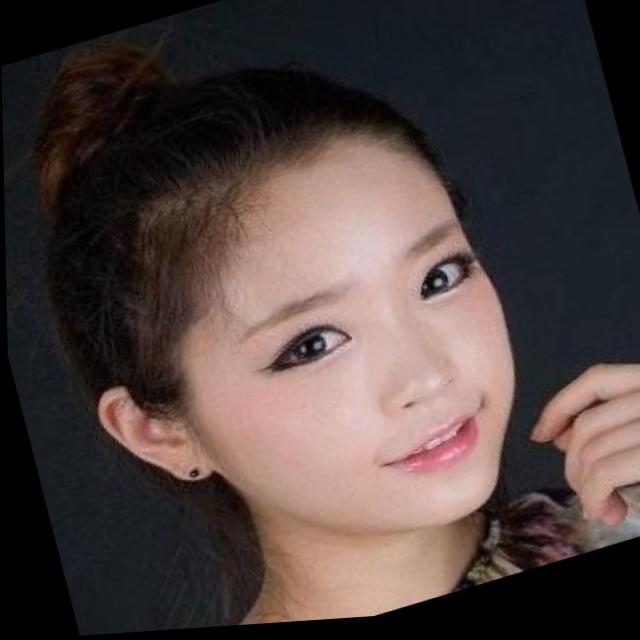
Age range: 13-20